Sheikh Lotfollah Mosque

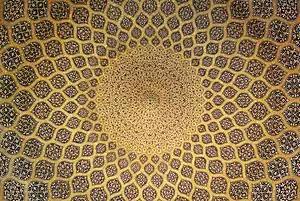
The interior side of the dome. The decoration seems to lead the eye upwards toward its center, as the rings of ornamental bands filled with arabesque patterns become smaller and smaller.

To avoid having to walk across the Naqsh-e Jahan Square to the mosque, Shah Abbas had the architect build a tunnel spanning the piazza from the Ali Qapu Palace to the mosque. On reaching the entrance of the mosque, one would have to walk through a passage that winds round and round, until one finally reached the main building. Along this passage there were standing guards, and the obvious purpose of this design was to shield the women of the harem as much as possible from anyone's entering the building. These doors are open to worshippers and visitors, and the passage underneath the piazza is no longer in use.